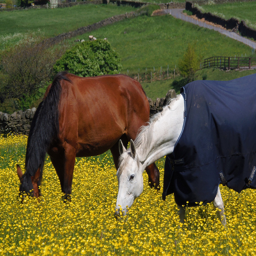
A couple of horses in a grass field.
A horse with a covering on it grazing next to another horse.
Two horses grazing in a field of wildflowers.
a brown and and a white horse eating grass in a field.
Two horses are eating in a field of yellow flowers.